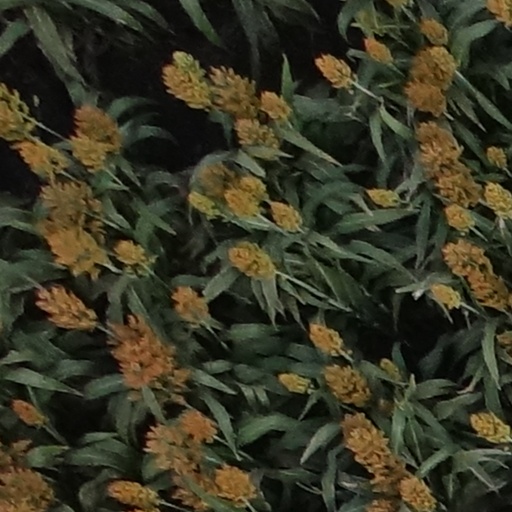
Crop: sorghum